Natural History Museum of Tampere

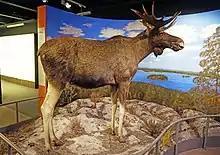
Tampere Natural History Museum

Tampere Natural History Museum is a natural history museum in Tampere, Finland. It is based in the Vapriikki Museum Centre. It shows animals of Pirkanmaa region. The Tampere Museum of Natural History was first opened in 1961. Before that there were temporary exhibitions of the local nature for the people of Tampere. The oldest parts of the museum's collections are now more than 150 years old.